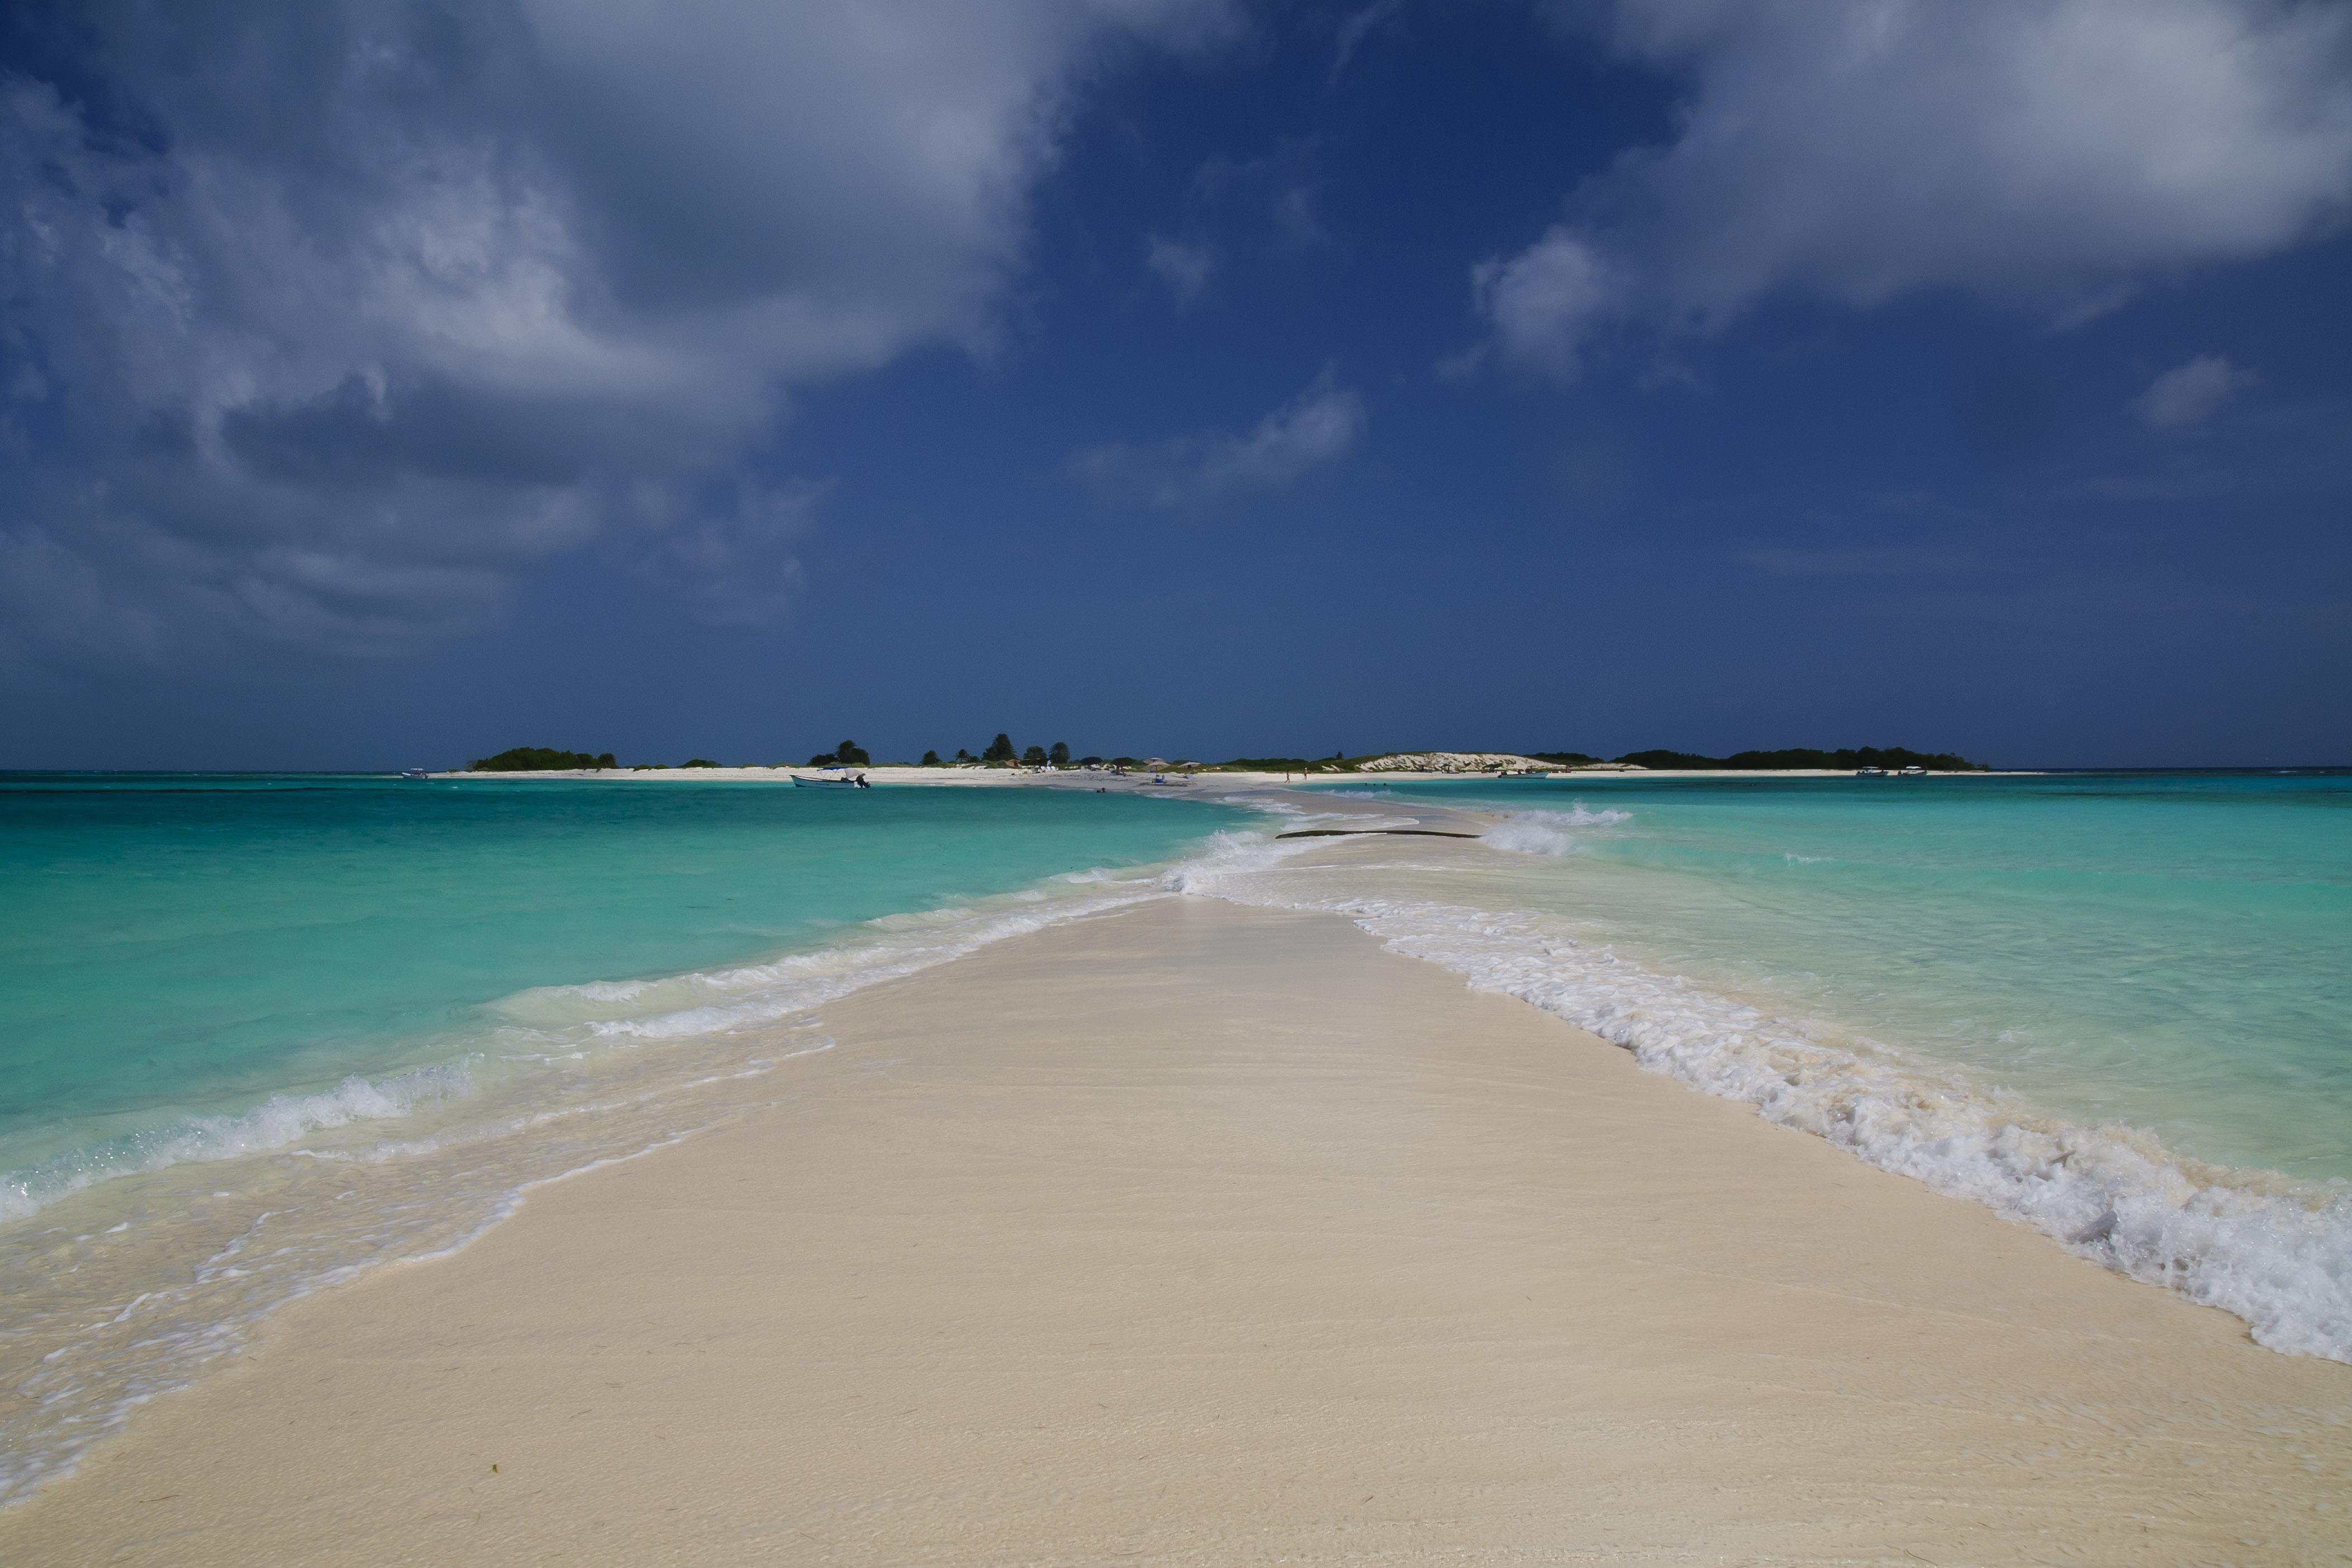
beach, sea, coast, sand, ocean, horizon, cloud, shore, wave, vacation, seascape, lagoon, bay, nikon, body of water, venezuela, caribbean, tropics, cape, nikond300, d300, losroques, wind wave